Attachment parenting

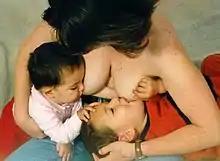
William Sears assumes that even toddlers can have a need for breastfeeding.

The theoretical starting point of attachment parenting – the idea of contingency – would suggest a concept of the infant as a creature who is essentially defined by their feelings and communication. William Sears, though, defines infants even more essentially by their needs. Need is therefore another basic term; attachment parenting means quintessentially to attend to the child's needs.